Fauji Fertilizer Company

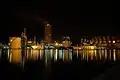
FFC Plant at Night

Fauji Fertilizer established its first urea plant, FFC I, in Sadiqabad in 1979. The plant had a production capacity of 570,000 tons per annum (TPA) and an initial construction cost of . The plant was supplied by Haldor Topsoe and was commissioned in 1982 after an additional investment of .